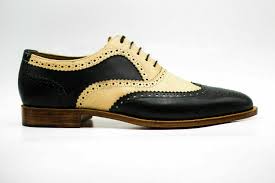
Label: Brogue